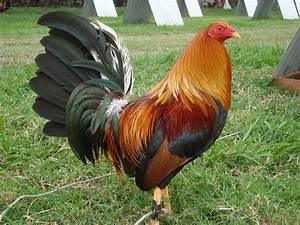
Label: chicken